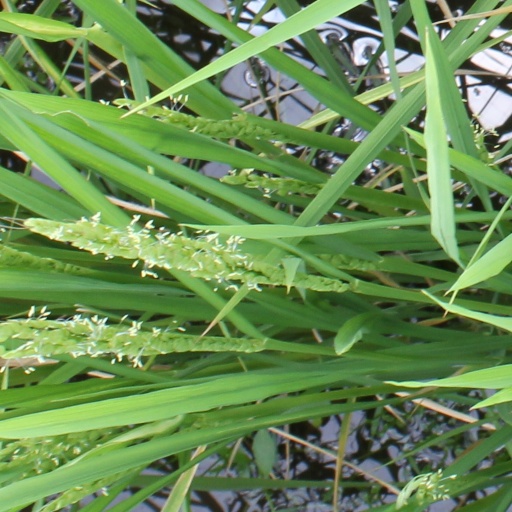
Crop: rice